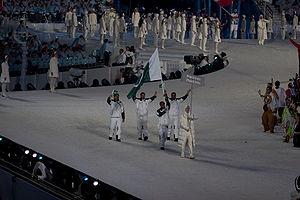
Cet article contient des informations sur la participation et les résultats du Pakistan aux Jeux olympiques d'hiver de 2010 à Vancouver au Canada. Pour la première fois, le Pakistan participe aux Jeux olympiques d'hiver. Il était représenté par 1 athlète.